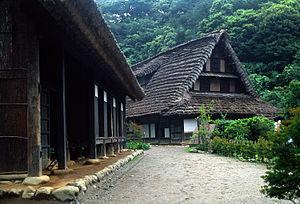
Le Nihon Minka-en est un parc situé dans l'arrondissement de Tama, dans le parc Ikuta Ryokuchi à Kawasaki, dans la préfecture de Kanagawa, au Japon. Le parc présente un ensemble de vingt minka fermes traditionnelles de différentes parties du Japon, en particulier des maisons aux toits de chaume de l'est du Japon. Neuf d'entre elles sont désignées « biens culturels importants ». Les maisons sont variées et incluent des exemples de régions à fortes chutes de neige, des logements pour les voyageurs et une scène de théâtre. Les visiteurs peuvent voir les variétés et différences régionales dans la construction.
Tama est l'un des sept arrondissements de la ville de Kawasaki dans la préfecture de Kanagawa au Japon. Il est situé au nord-ouest de la ville.